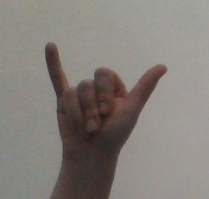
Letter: ya